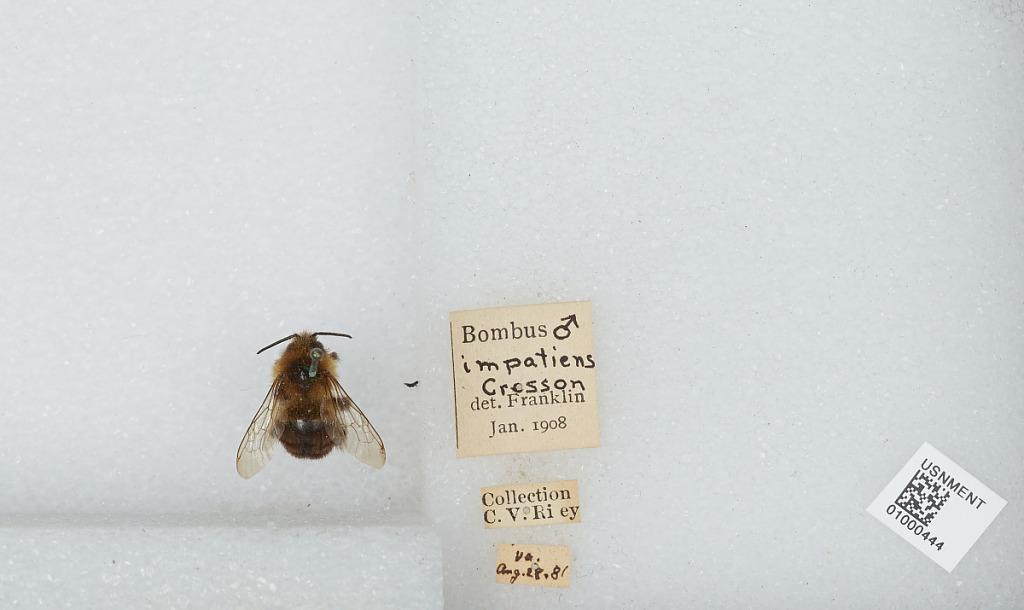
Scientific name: Bombus (Pyrobombus) impatiens Cresson
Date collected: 1881-8-28
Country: United States
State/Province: Virginia
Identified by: Franklin